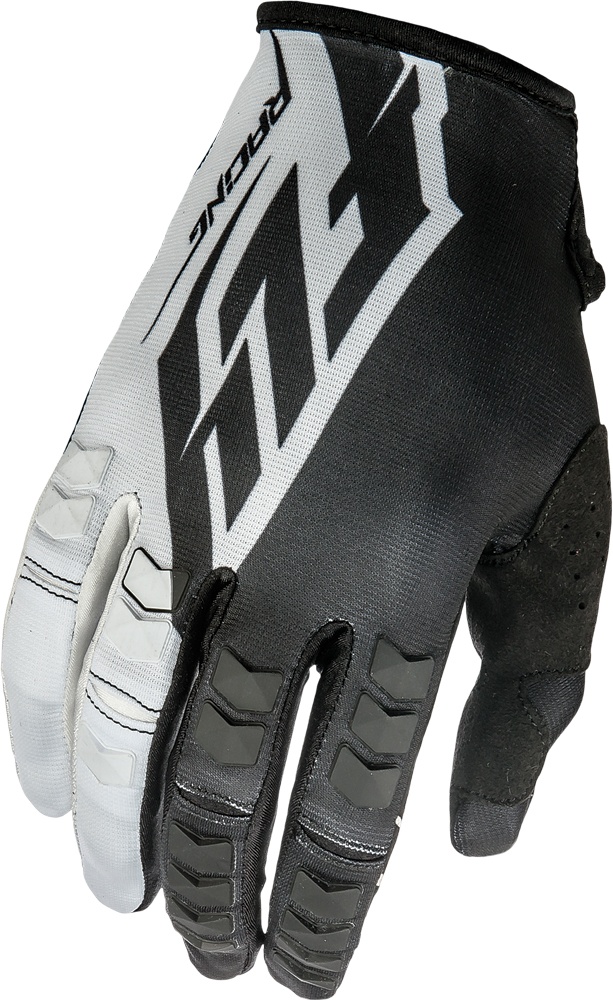
KINETIC GLOVES BLACK/WHITE SZ 4 369-41004
Brand: WPS
Part Number: 369-41004
Category: Sporting Goods > Outdoor Recreation > Skateboarding > Skateboarding Protective Gear > Skateboarding Gloves